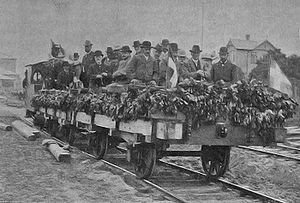
Nærumbanen
Lyngby-Vedbæk Jernbanes indvielse i 1900
Nærumbanen – eller Jægersborg-Nærum Jernbane – er en lokalbane, oprindeligt mellem Lyngby og Vedbæk, nu mellem Jægersborg og Nærum. Banen løber gennem naturskønne områder ved Mølleåen. I myldretiderne kører toget hvert 10. minut, og de fleste andre tider kører det hvert 20. minut.